Military Airlift Command

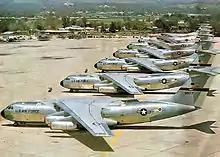
Brand-new 63d MAW C-141As on the ramp at Norton AFB, 1967. AF Ser. No. 66-0177 is in foreground. This aircraft will become the famous "Hanoi Taxi" which flew Bob Hope to USO shows in South Vietnam, and, in 1973, during the final days of the Vietnam War, repatriated American POWs from North Vietnam. Arizona Senator John McCain was one of the POWs who flew home on the Hanoi Taxi. 66-0177 was the last C-141 to be withdrawn from Air Force service after a career of almost 40 years, as the last of the fleet was retired in 2006. Today, 66-0177 is on permanent display at the National Museum of the United States Air Force at Wright-Patterson AFB, Ohio

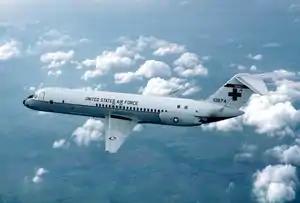
C-9 Nightingale, AF Ser. No. 71-0874, used for Aeromedical Evacuation

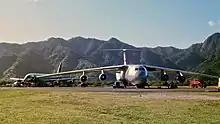
A Military Airlift Command C-141A at Pago Pago International Airport in July 1968. The aircraft behind the C-141 is an Air New Zealand DC-8.

Established at the height of the United States' involvement in the Vietnam War, MAC provided long-range strategic airlift from bases in the United States to Military Airlift Support Squadrons (MASS) located on Pacific Air Forces bases in the Pacific AOR. These were: